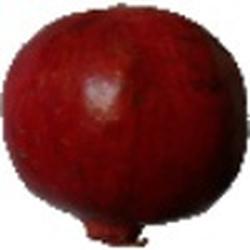
Label: Pomegranate